Mozambican War of Independence

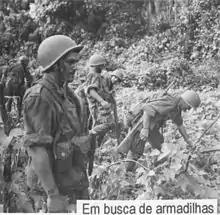
Portuguese soldiers on patrol, illustrating the difficult terrain they encountered

On 3 February 1969, Mondlane was killed by explosives smuggled into his office in Dar es Salaam. Many sources state that, in an attempt to rectify the situation in Mozambique, the Portuguese secret police assassinated Mondlane by sending a parcel with a book containing an explosive device, which detonated upon opening. Other sources state that Eduardo was killed when an explosive device detonated underneath his chair at the FRELIMO headquarters, and that the faction responsible was never identified.